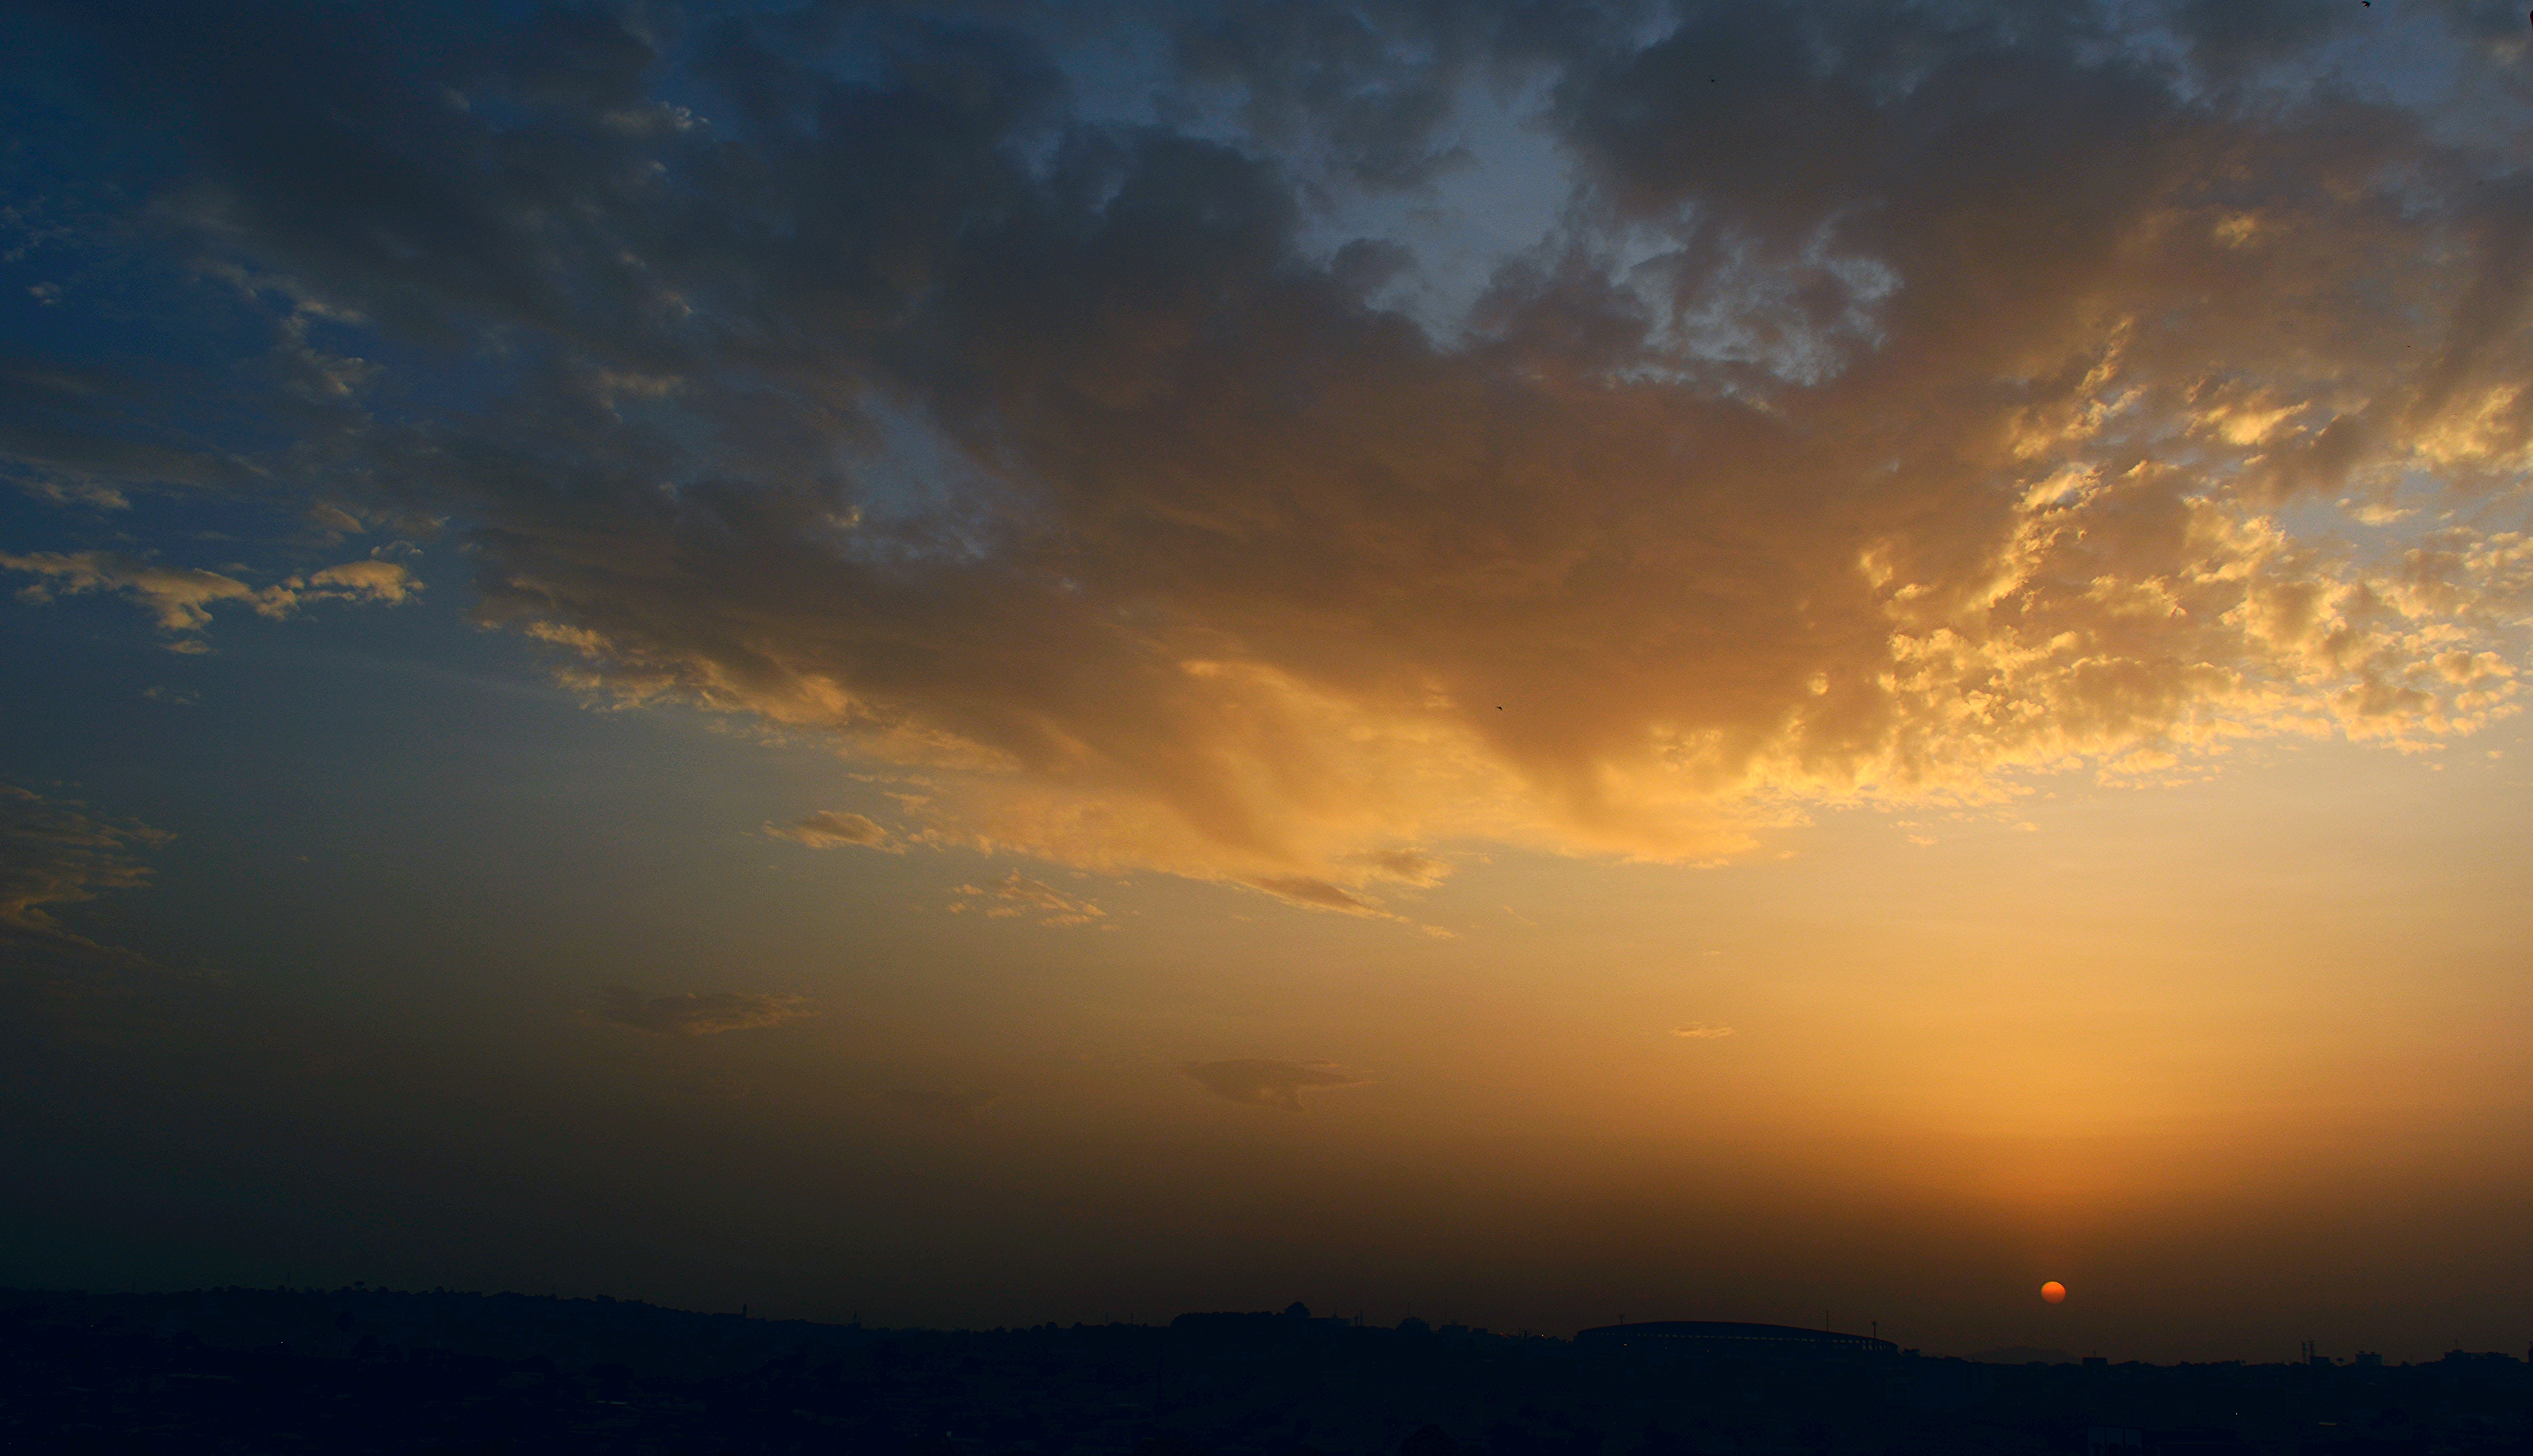
sea, horizon, cloud, sky, sun, sunrise, sunset, sunlight, morning, dawn, atmosphere, dusk, evening, reflection, afterglow, atmospheric phenomenon, red sky at morning